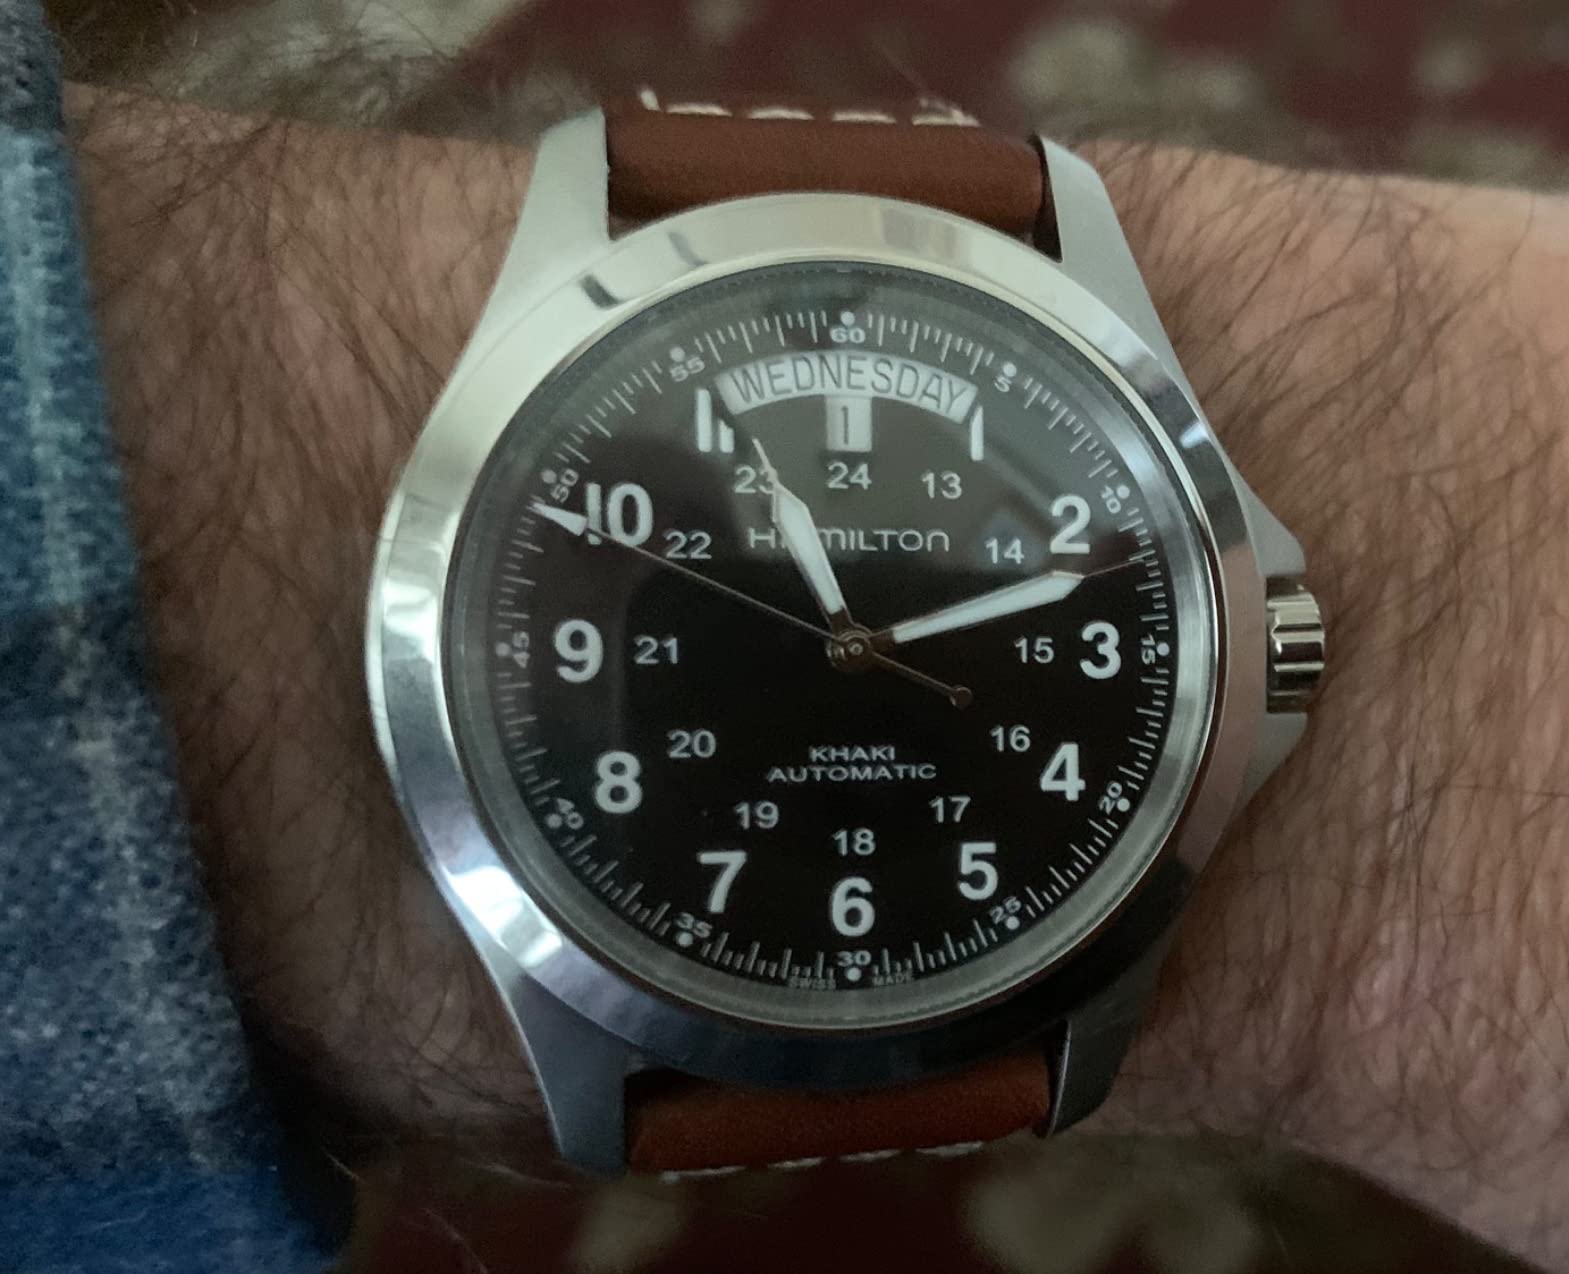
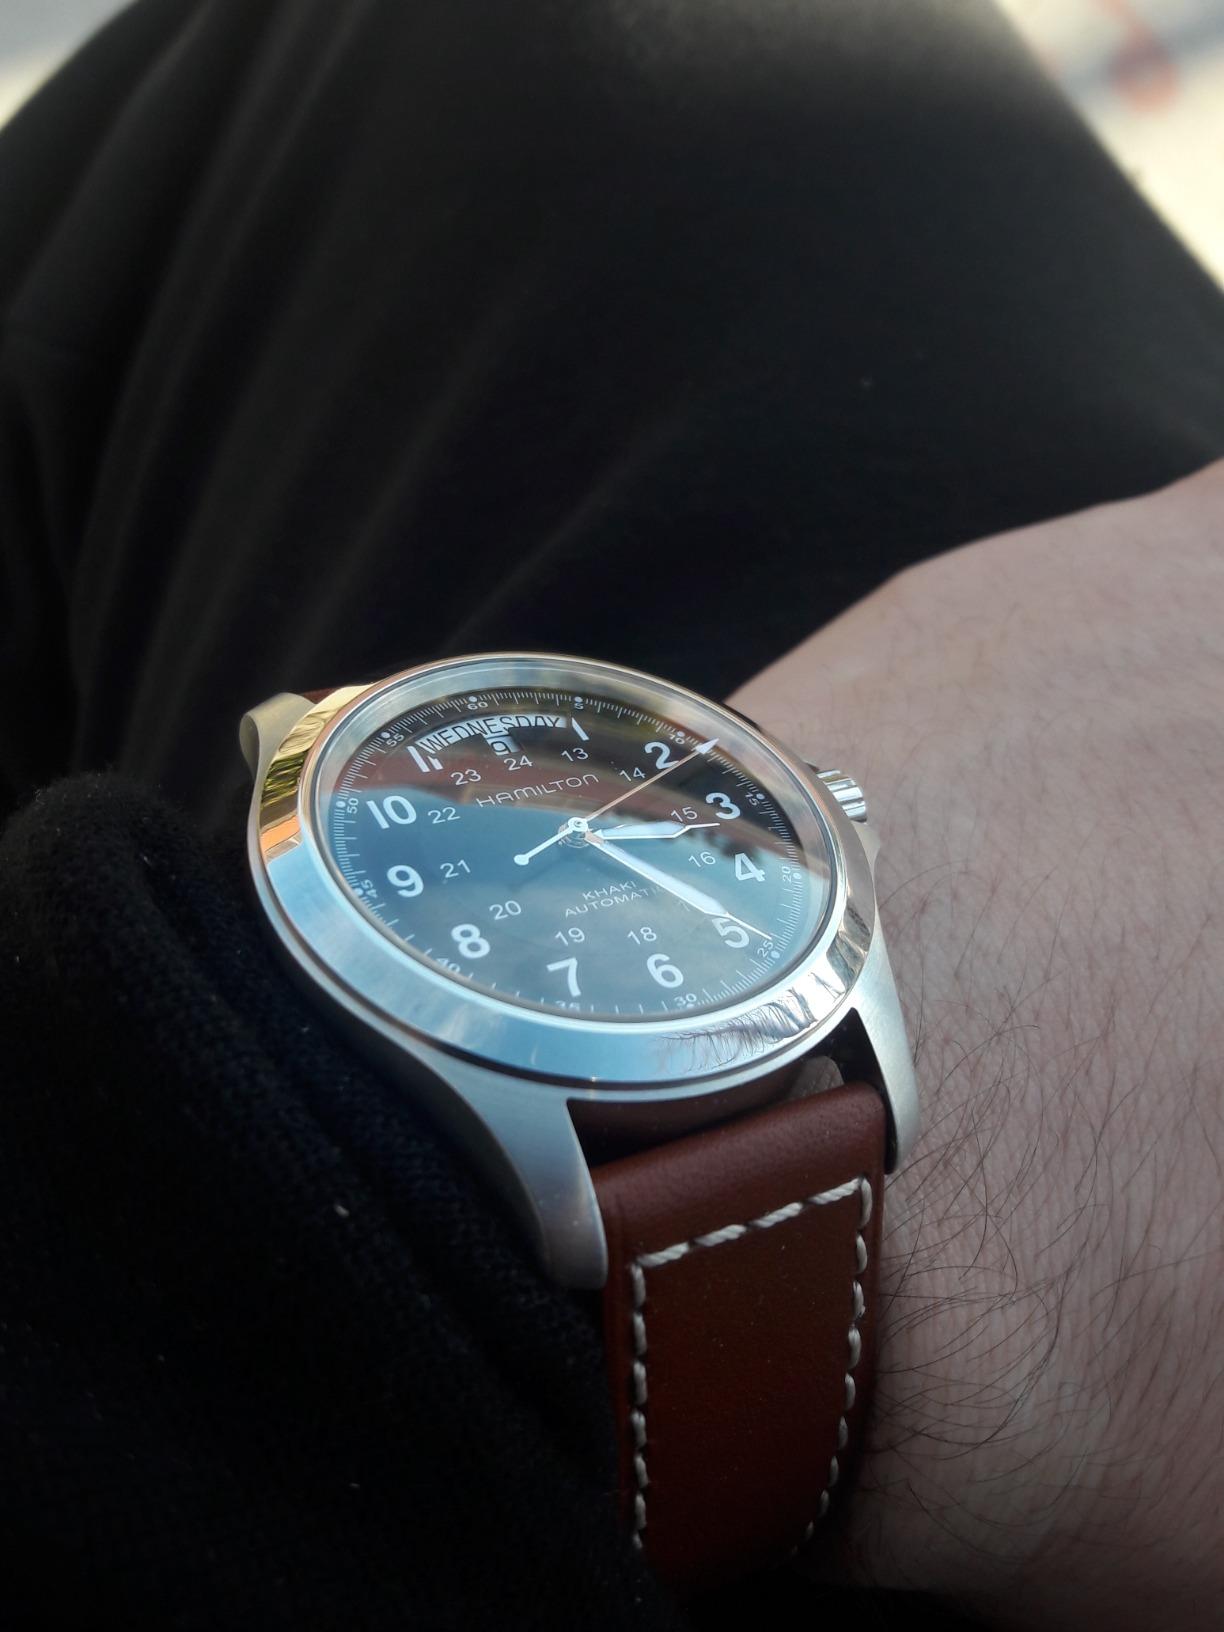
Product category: accessories_watch
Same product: yes